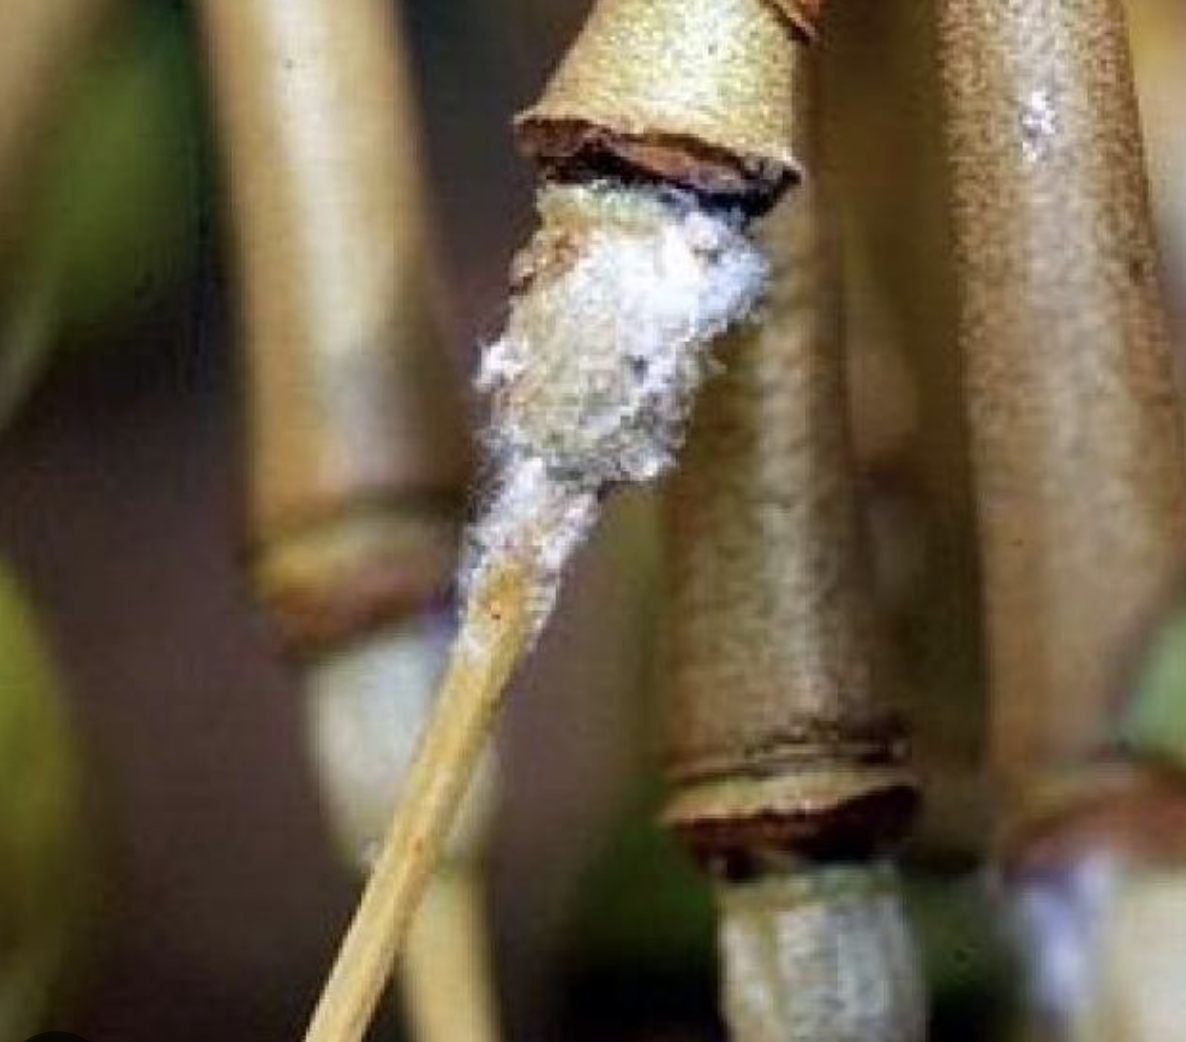
Label: mealybug_infestation